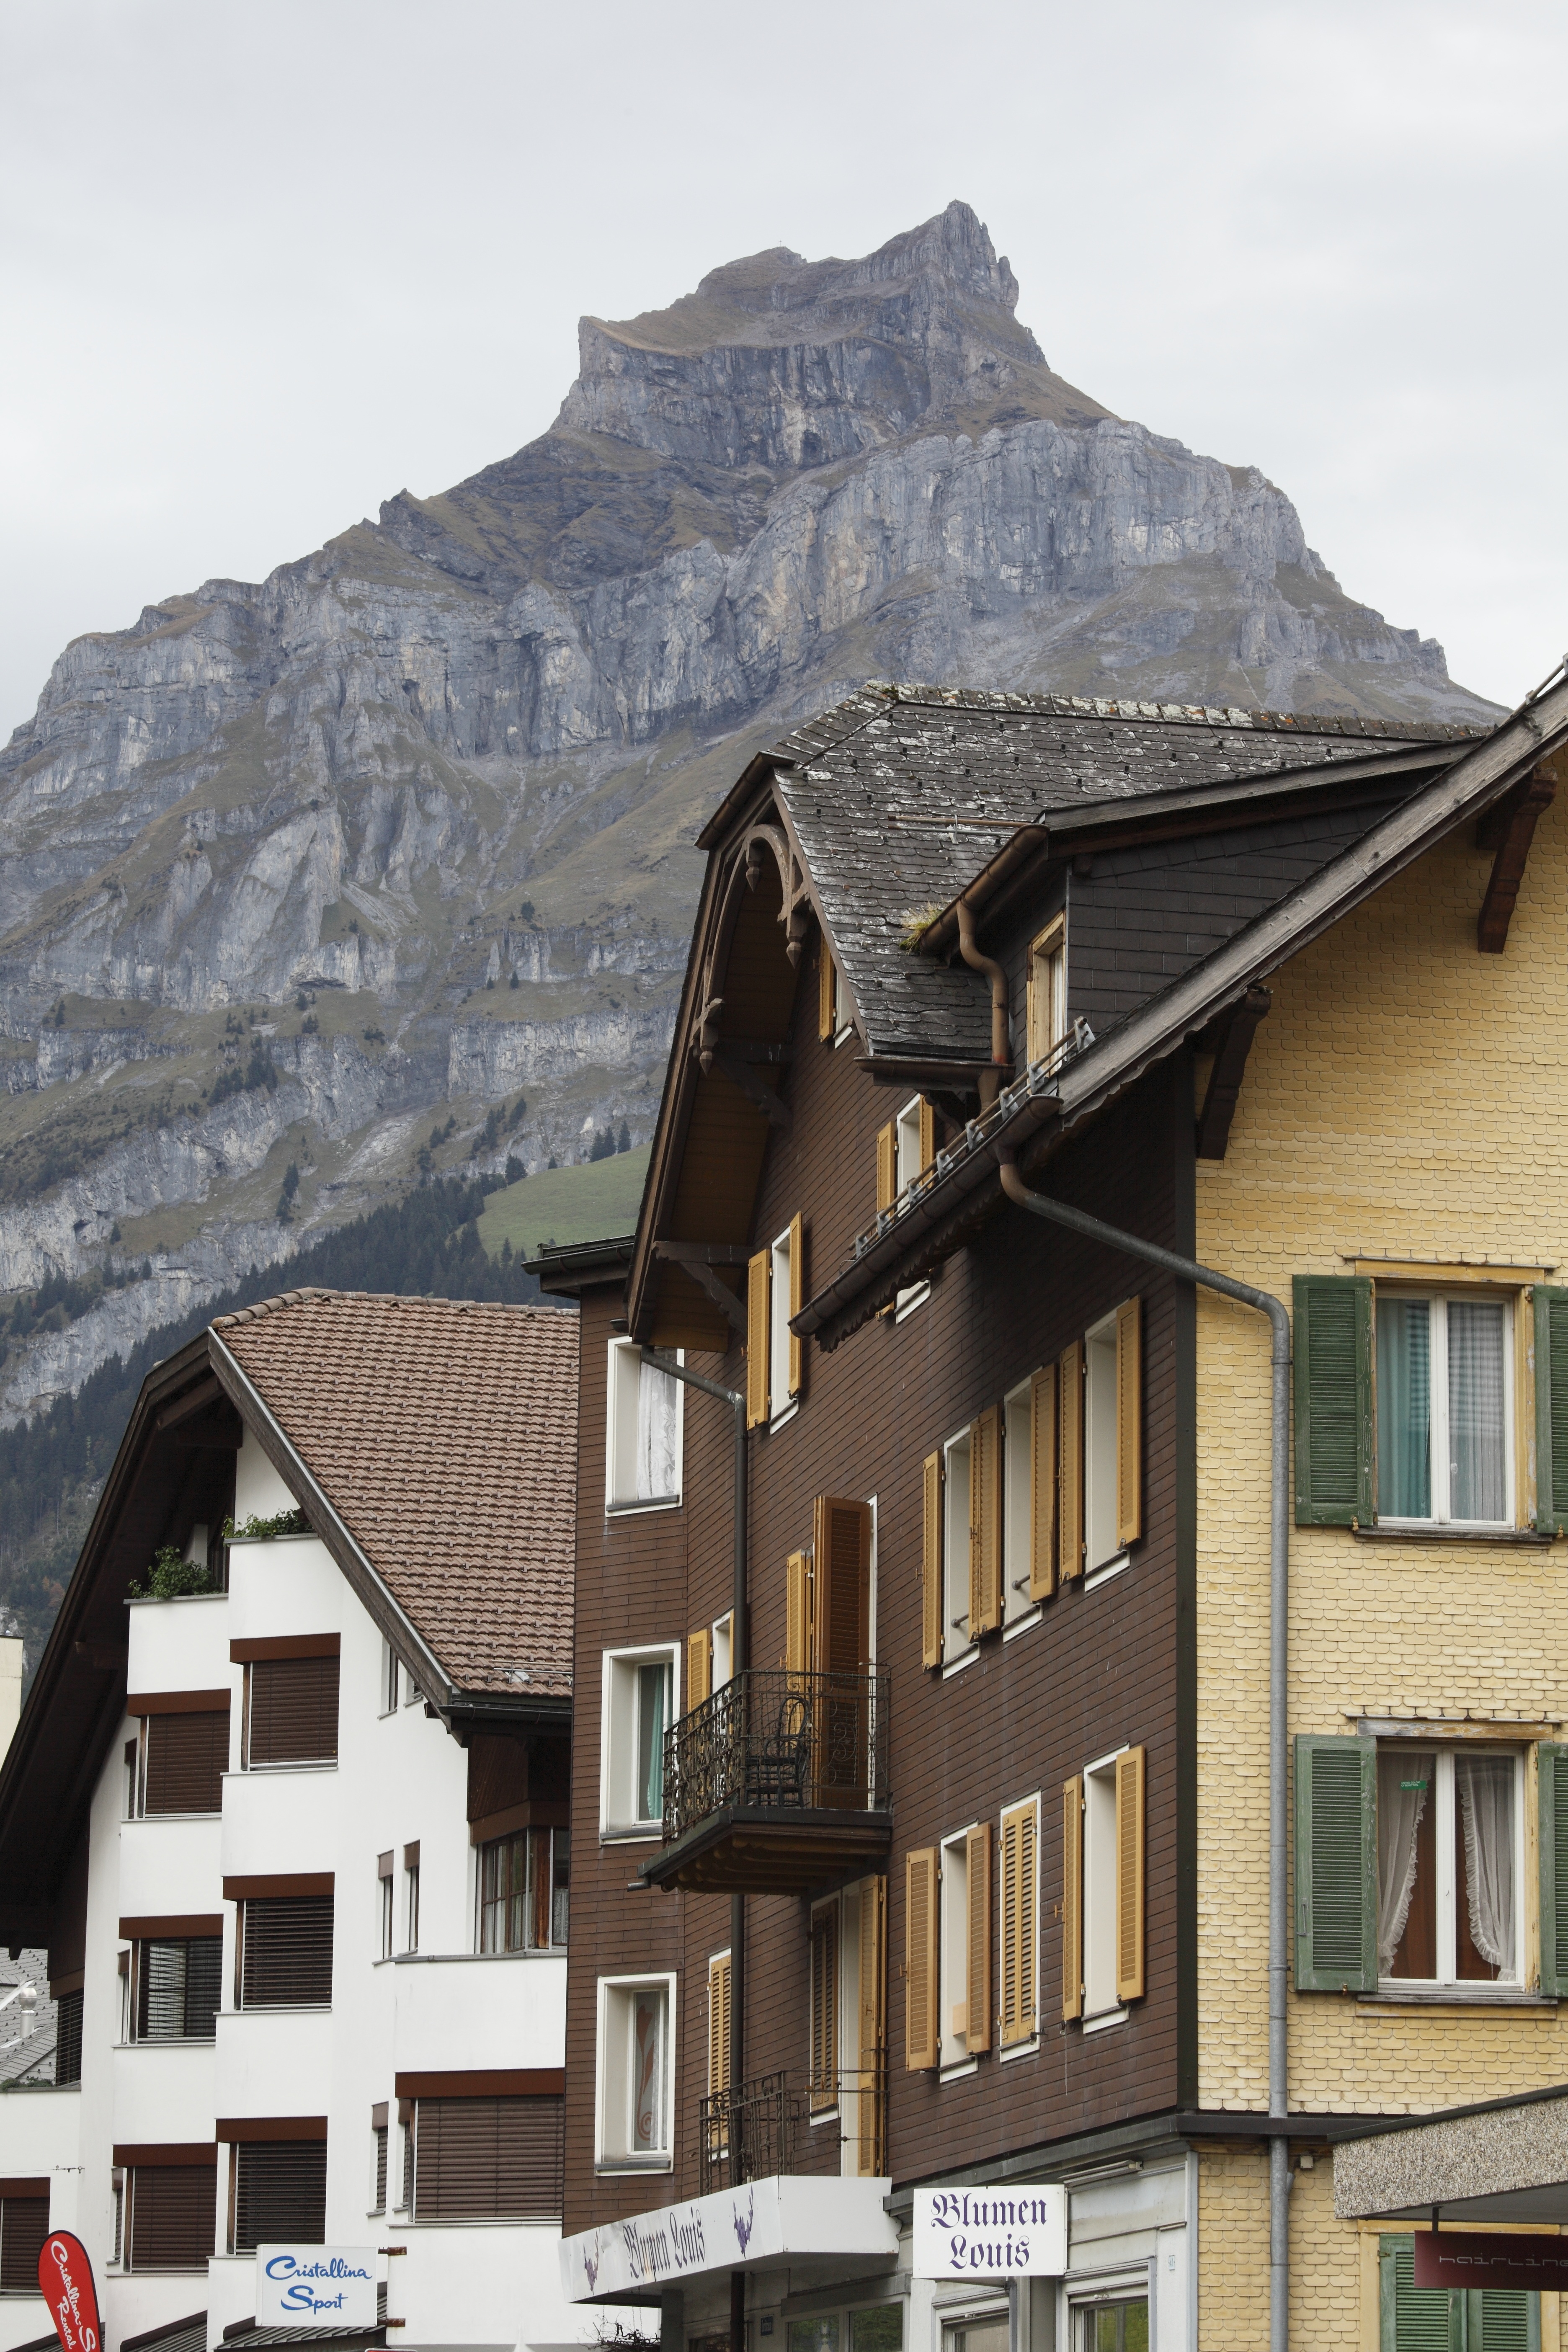
mountain, architecture, house, town, home, mountain range, vacation, village, suburb, cottage, facade, property, hotel, resort, switzerland, estate, neighbourhood, engelberg, residential area